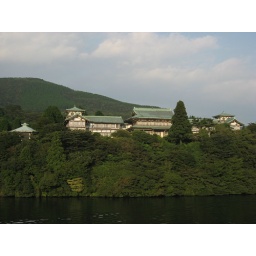
Stately home in the forest